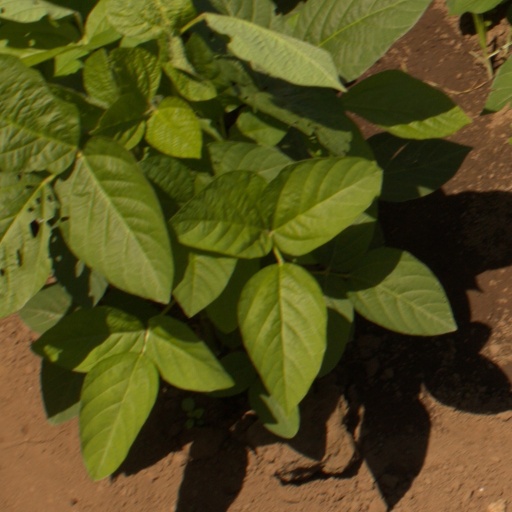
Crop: soybean